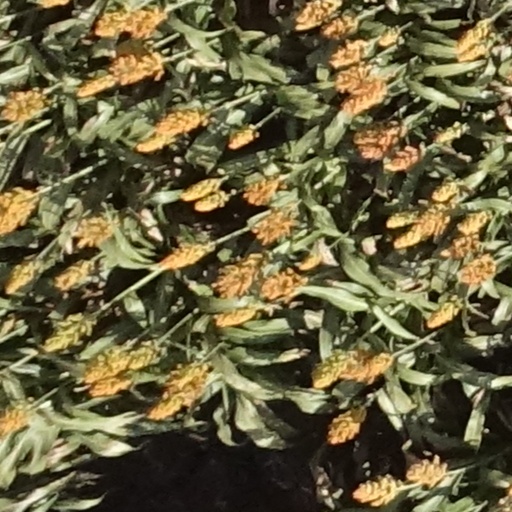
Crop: sorghum